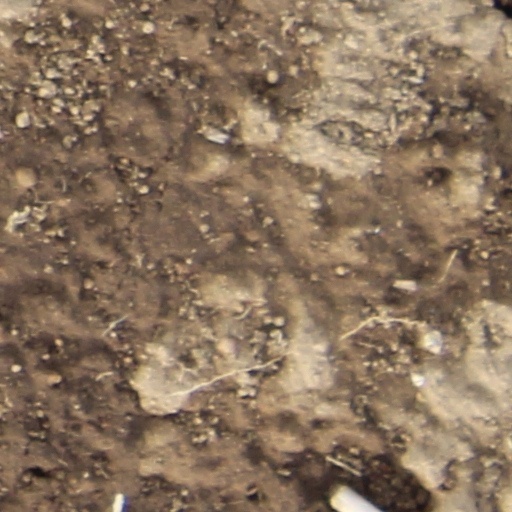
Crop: wheat